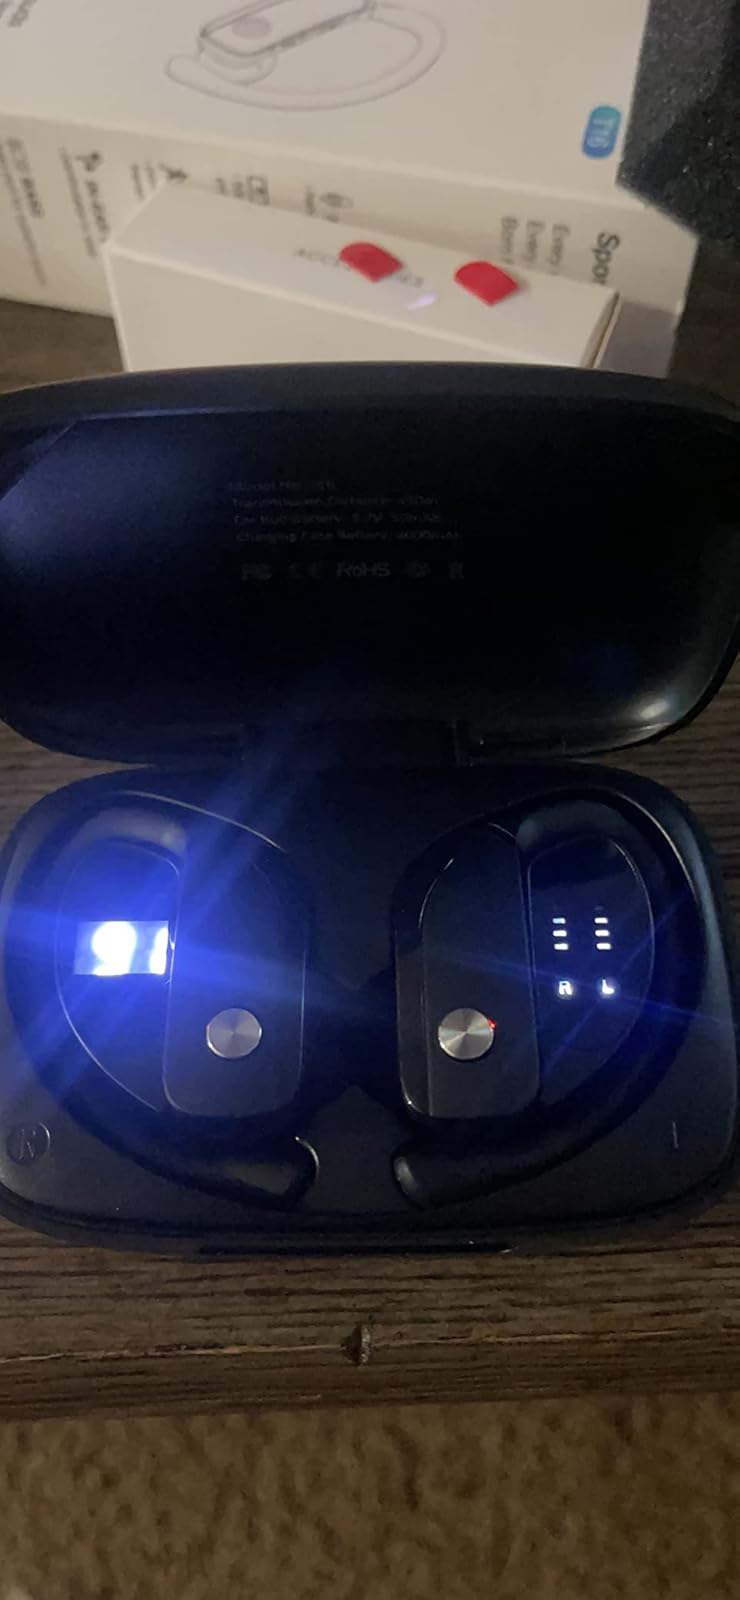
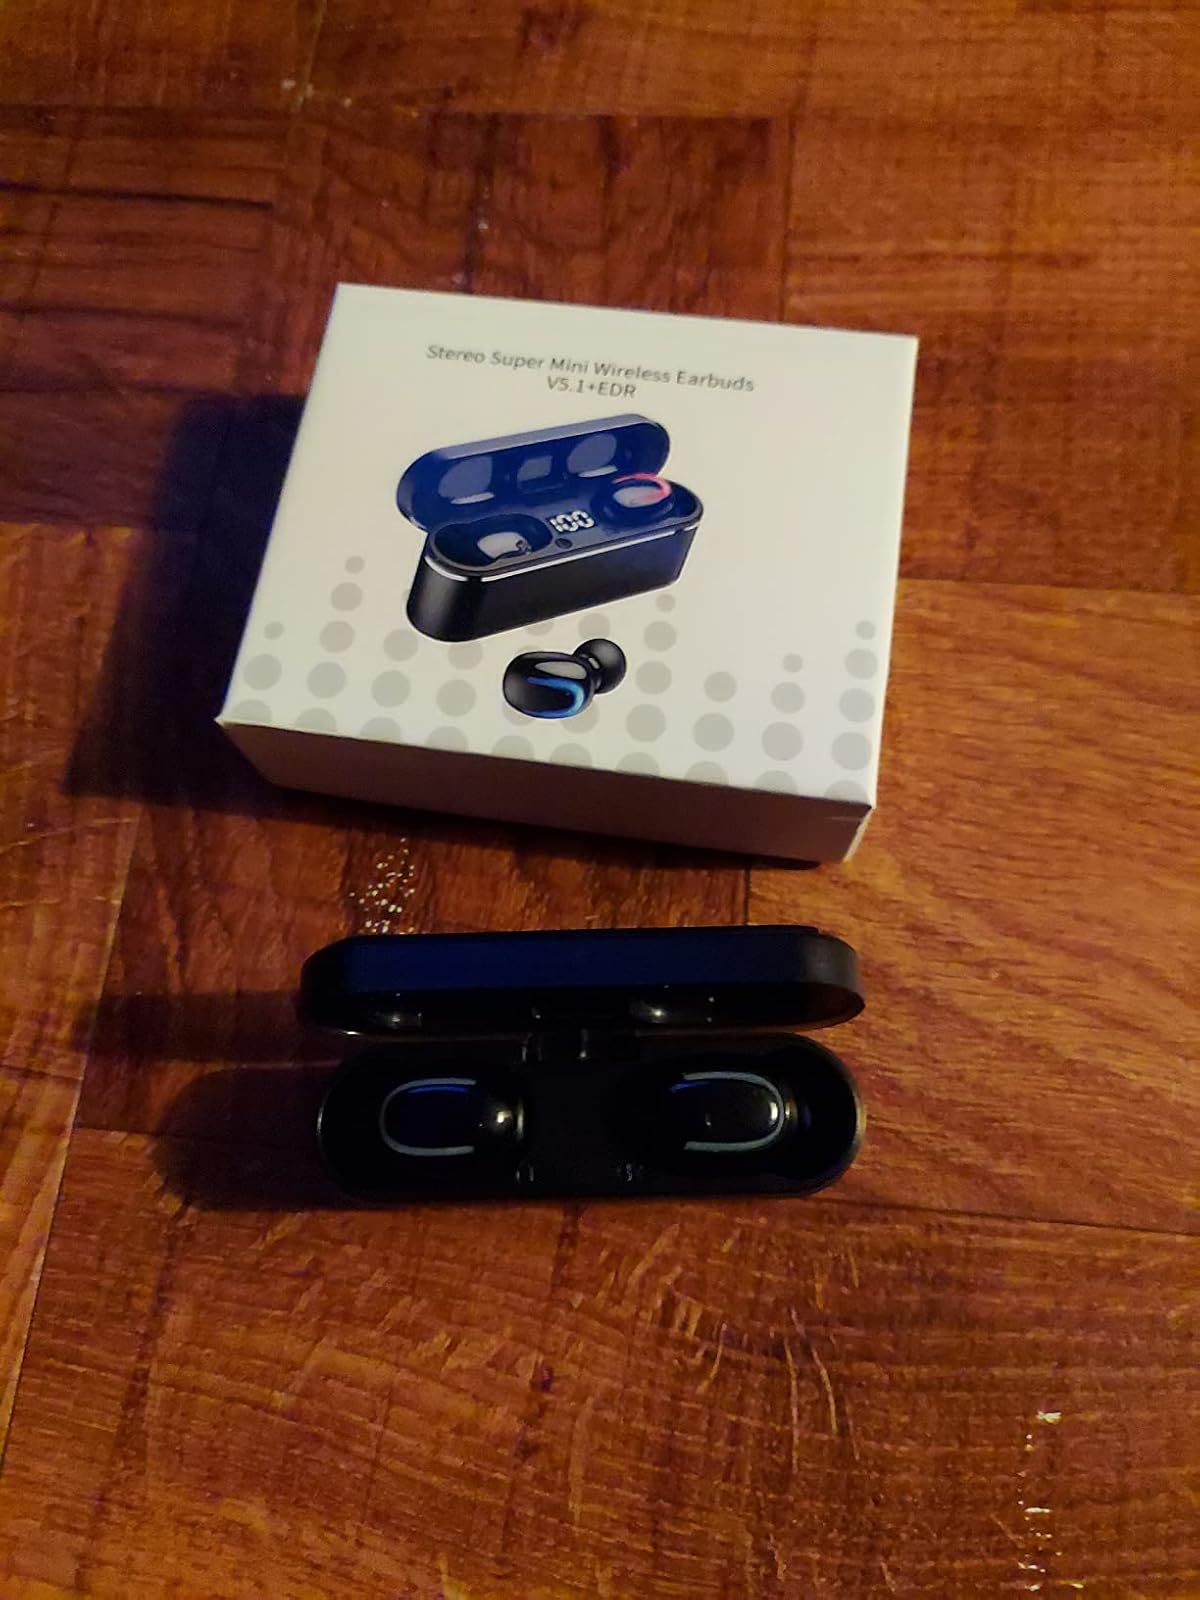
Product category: earbuds
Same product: no